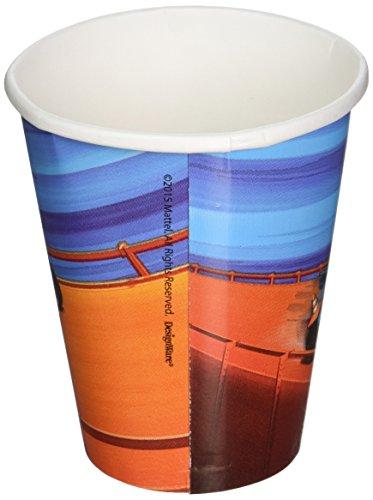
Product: Hot Wheels Wild Racer Cups, 9 oz., Party Favor
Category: Toys & Games | Party Supplies | Party Tableware | Cups
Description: Serve drinks in these cups to add more fun in the celebration.
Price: $7.74
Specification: ProductDimensions:5.5x3x3inches|ItemWeight:2.4ounces|ShippingWeight:2.4ounces(Viewshippingratesandpolicies)|DomesticShipping:ItemcanbeshippedwithinU.S.|InternationalShipping:ThisitemcanbeshippedtoselectcountriesoutsideoftheU.S.LearnMore|ASIN:B01BHG0RYE|Itemmodelnumber:581551|Manufacturerrecommendedage:4-12years